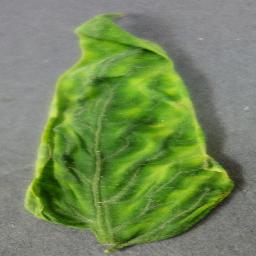
Label: Tomato___Tomato_Yellow_Leaf_Curl_Virus